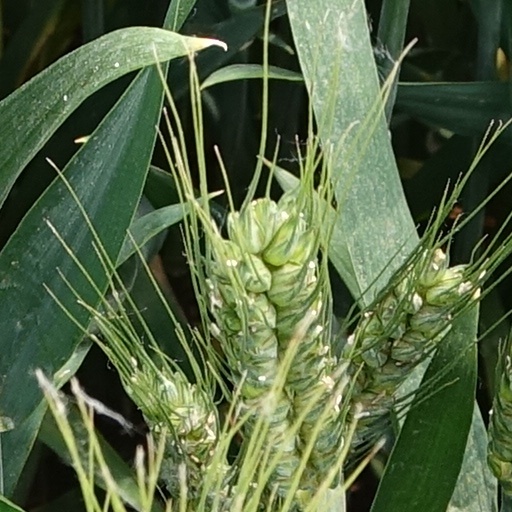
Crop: wheat